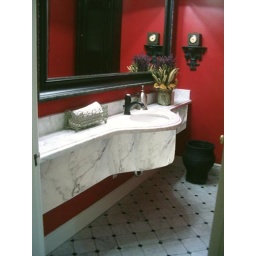
KKG sample bathroom in white marble